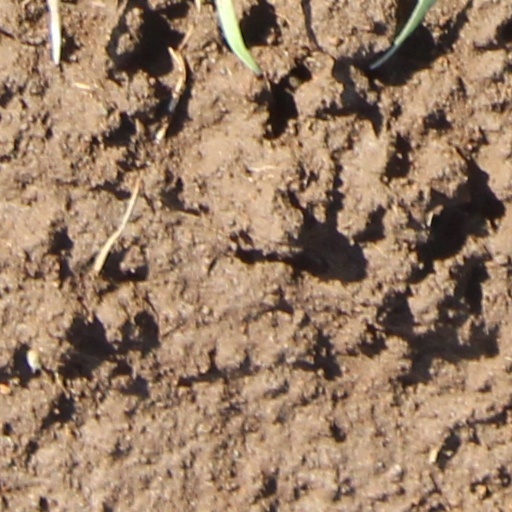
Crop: wheat